USCGC Red Cedar

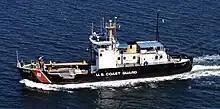
"Red Cedar" underway

"Red Cedar" was placed in commission at a ceremony at the Coast Guard Yard on 18 December 1970. The bulk of her time was spent at sea tending her buoy fleet and a number of lighthouses, or moored, maintaining the ship and training the crew. Maintaining her buoys included verifying that they were in their charted positions, replacing lights and batteries, cleaning off marine growth and bird guano, and inspecting and replacing their mooring chains and sinkers. "Red Cedar" was also responsible for the maintenance of a number of lighthouses in Chesapeake Bay, including the Thimble Shoal Light, Thomas Point Shoal Light, Fort Washington Light, Hambrooks Bar Light, and Craighill Light.